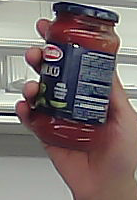
Product: barilla_pomodoro